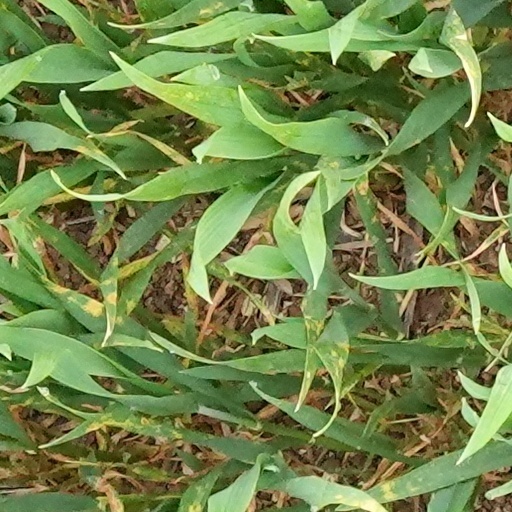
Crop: wheat